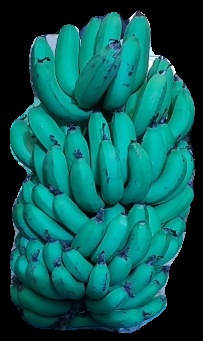
Variety: pachbale
Grade: grade2